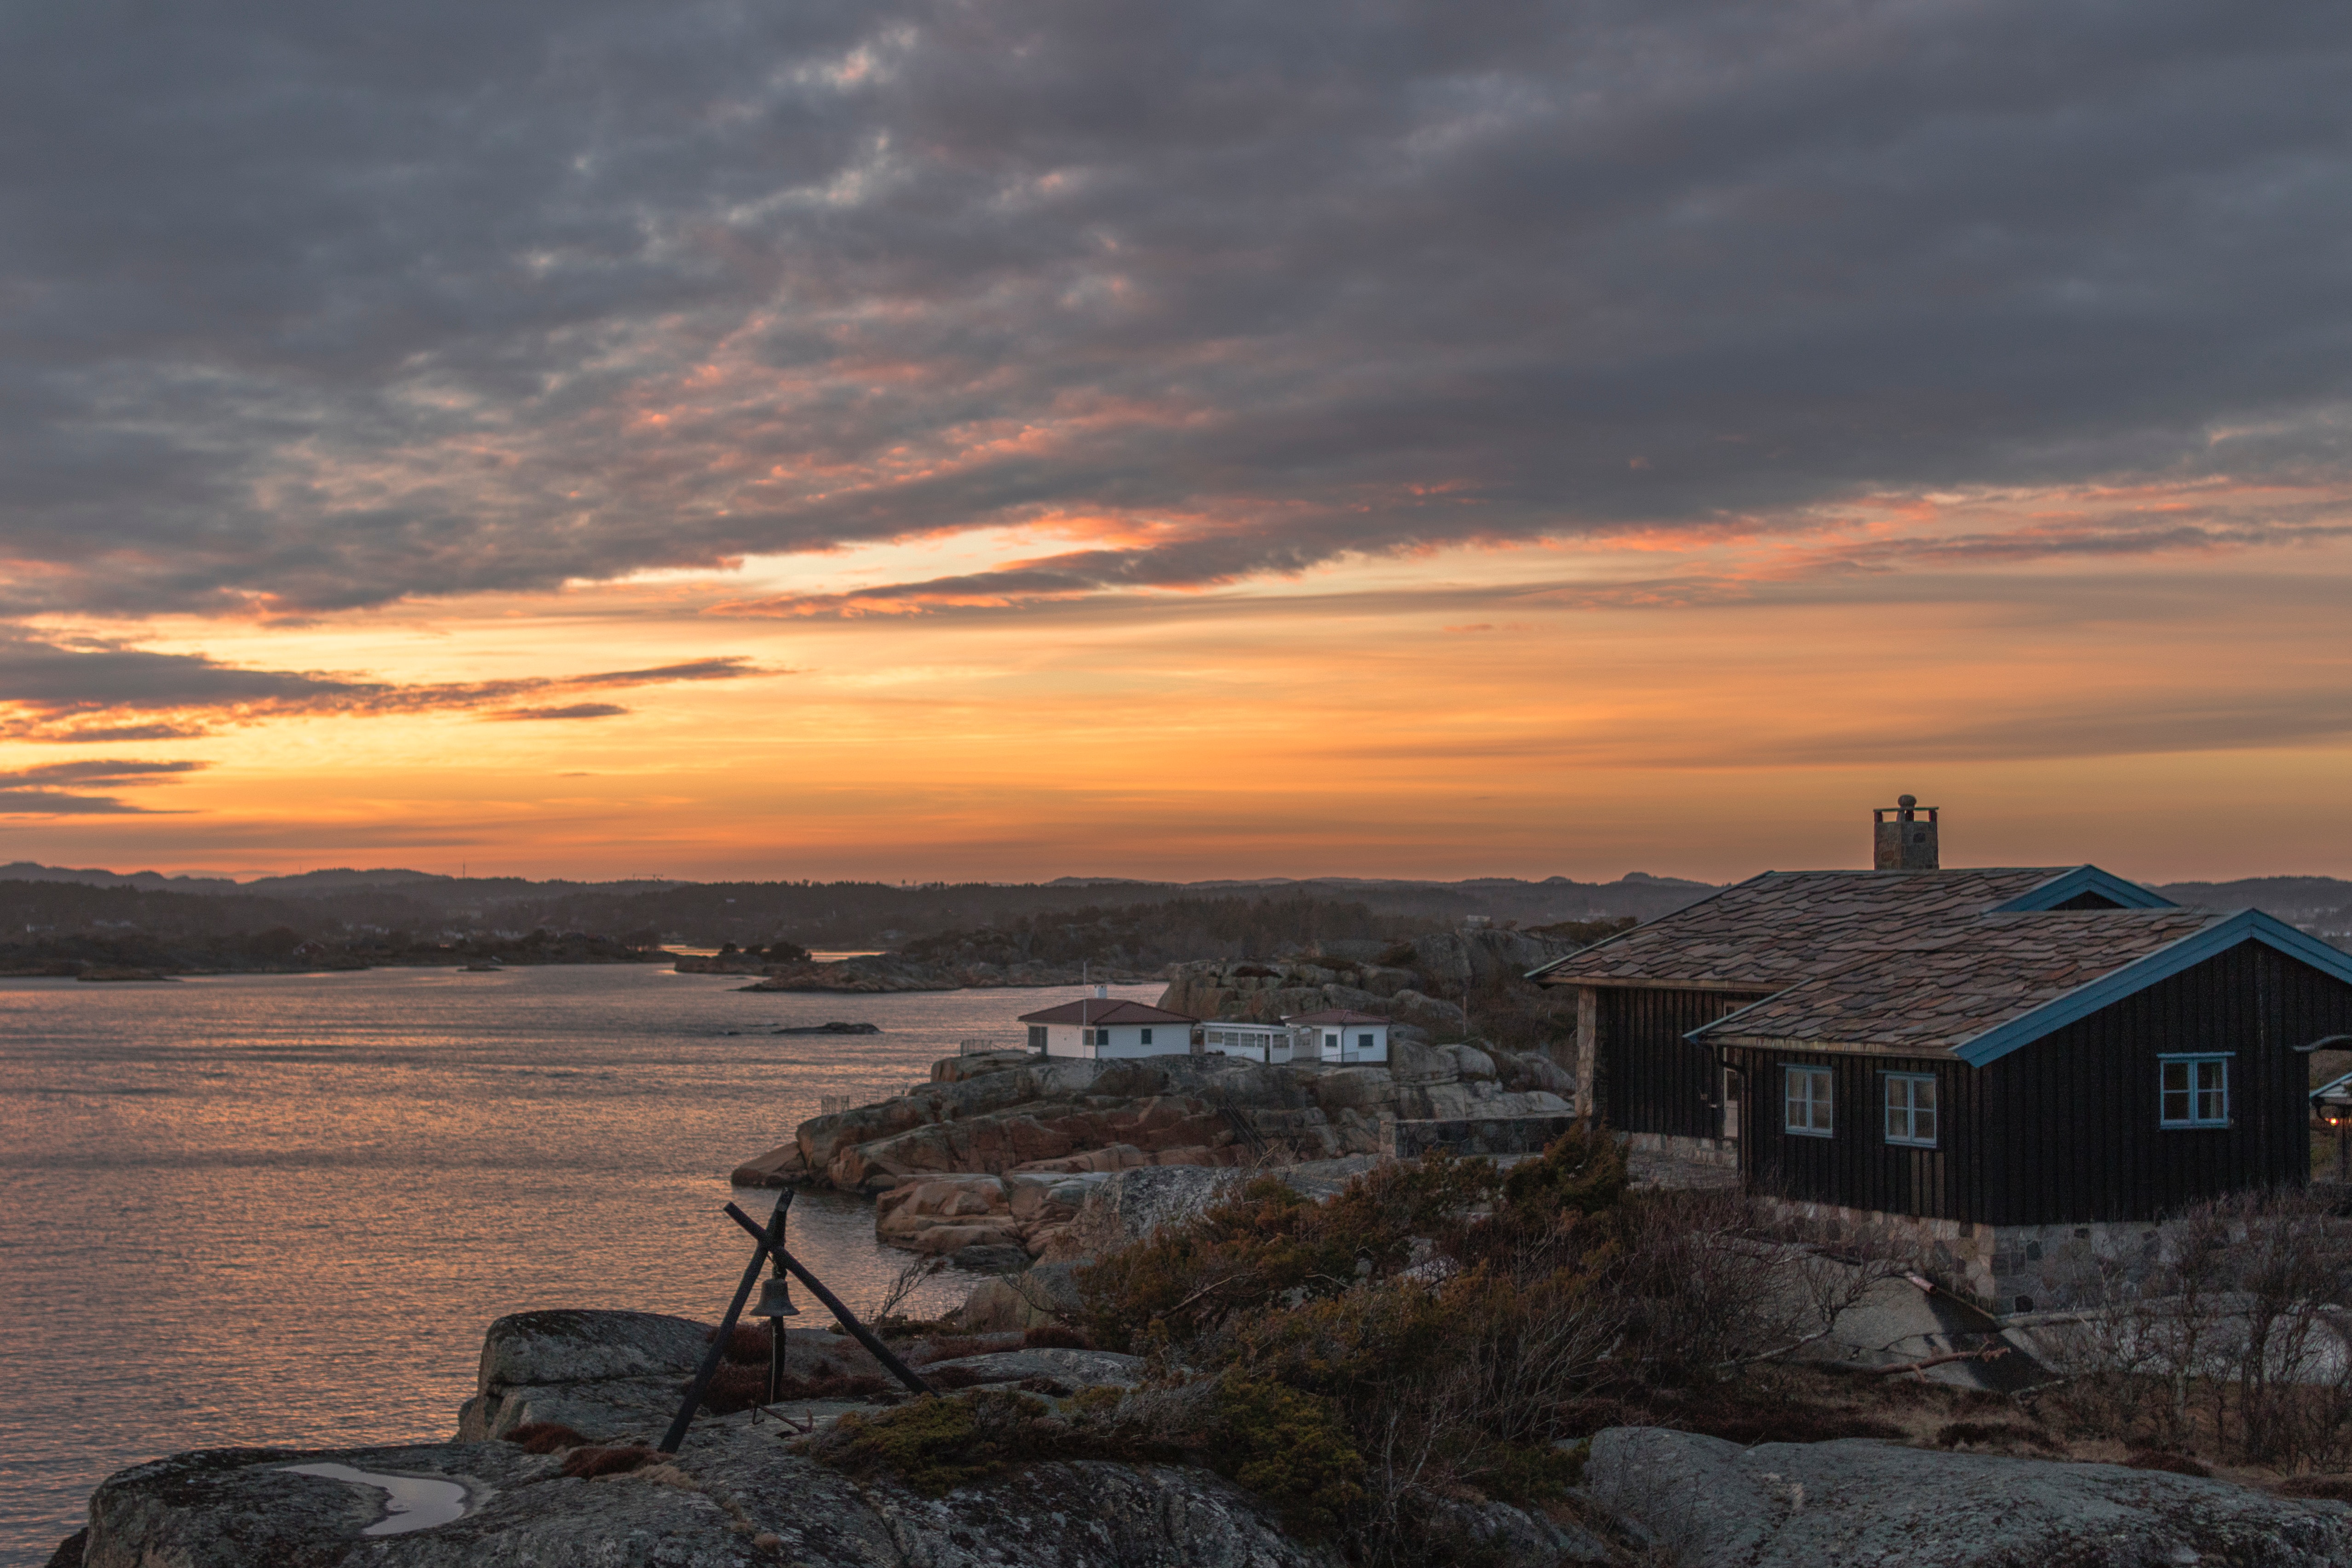
sky, cloud, sunset, horizon, evening, sunrise, morning, sea, dusk, water, house, coast, shore, ocean, landscape, dawn, calm, afterglow, red sky at morning, tree, inlet, sunlight, bay, fell, winter, lake, loch, reflection, meteorological phenomenon, sound